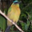
Label: bird